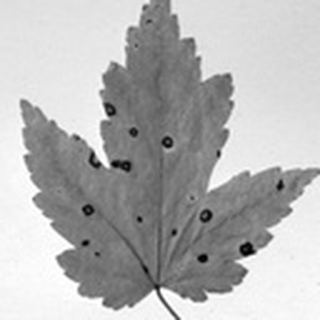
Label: cotton_target_spot